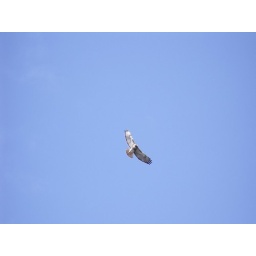
hawk looks spectacular as it flies in the blue sky above